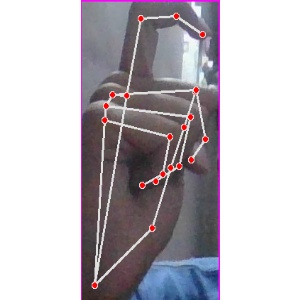
अक्षर: ट